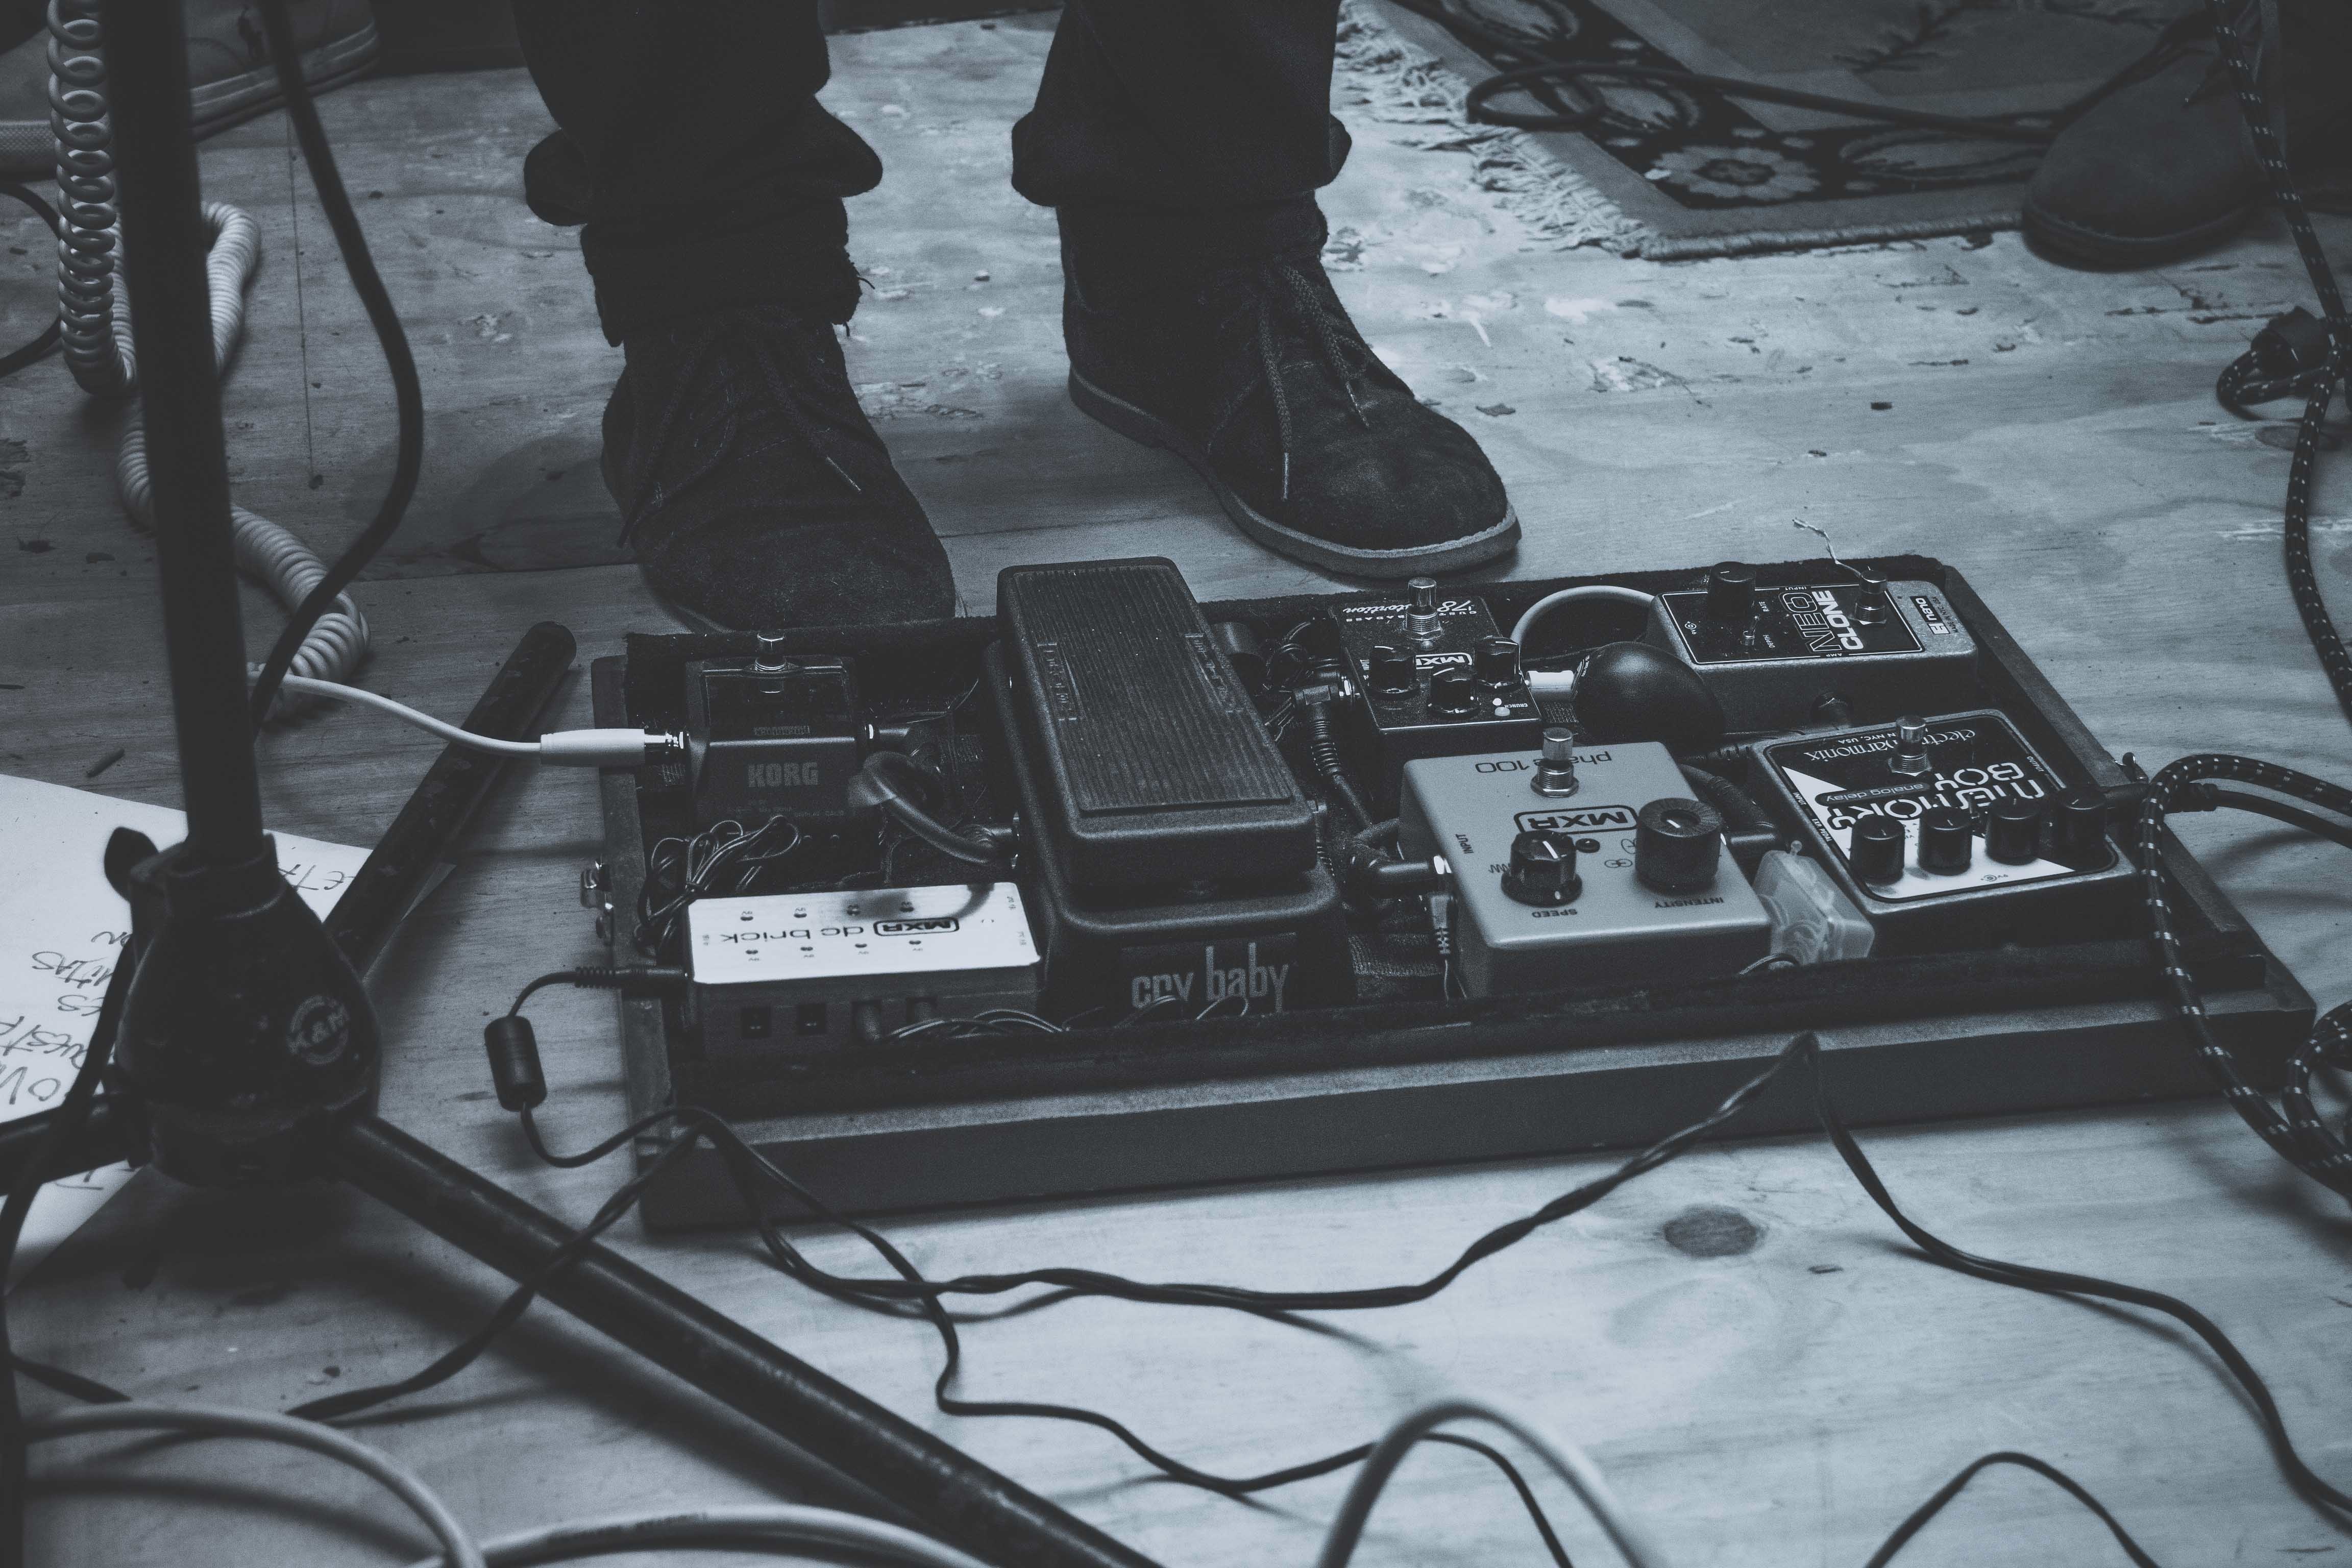
black and white, technology, white, equipment, black, monochrome, shoes, art, sketch, drawing, photograph, image, circuit, screenshot